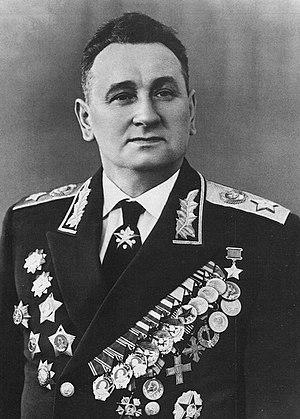
Andreï Antonovitch Gretchko, né le 17 octobre 1903 à Golodaïevka et mort le 26 avril 1976 à Moscou, est un militaire et homme politique soviétique. Il fut maréchal de l'Union soviétique.